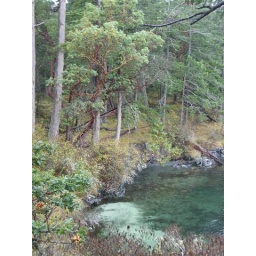
clear water in ruckle park